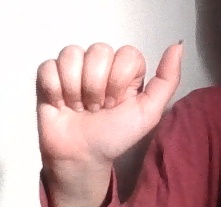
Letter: dhad